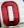
Number: 0